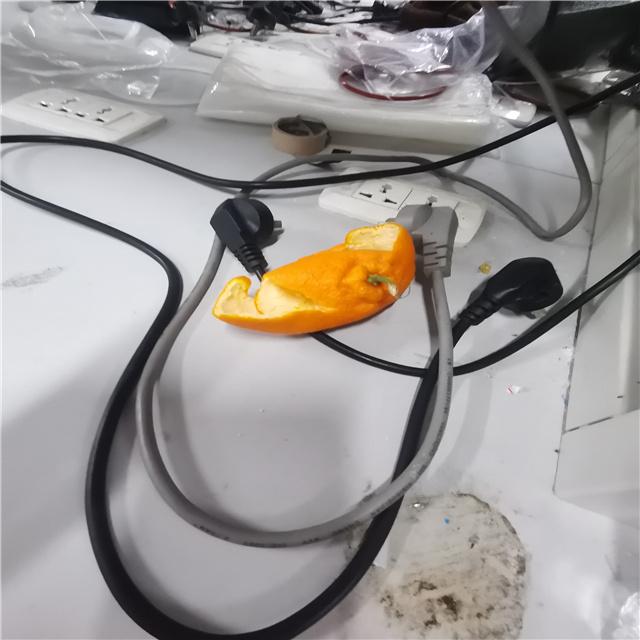
Label: peels